Empire Nephrite (Fabergé egg)

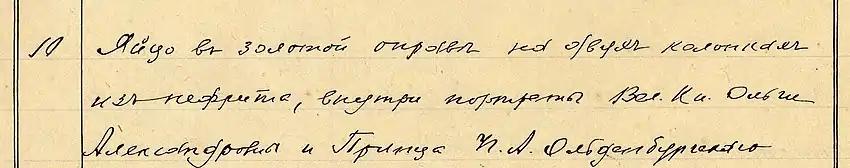
Description in Russian of the Empire Fabergé egg in the list of items of the Gatchina Palace from 28 July 1917.

The egg is believed to have been commissioned as a gift for the Dowager Empress Maria Feodorovna. The Faberge bill is, as many are, relatively vague in its description of the work. In 1918, however, an inventory was commissioned which describes the egg accurately, including descriptions of the miniature and columns which are the chief identifying features, as well as noting that the egg was present with the other eggs in collection of the Dowager Empress at Gatchina at the time she left for Kiev in 1914. These works remained in place at Gatchina until after the revolution when the inventory was compiled.